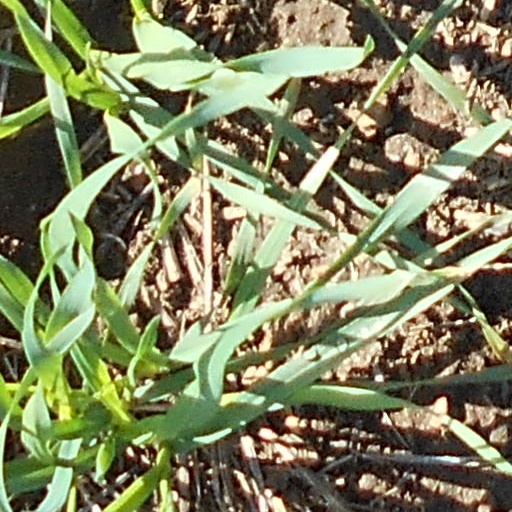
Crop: wheat